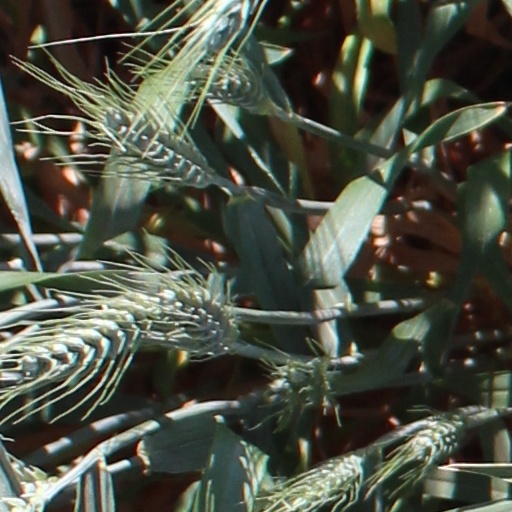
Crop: wheat